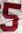
Number: 5